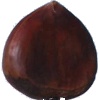
Label: chestnut